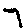
Label: 7